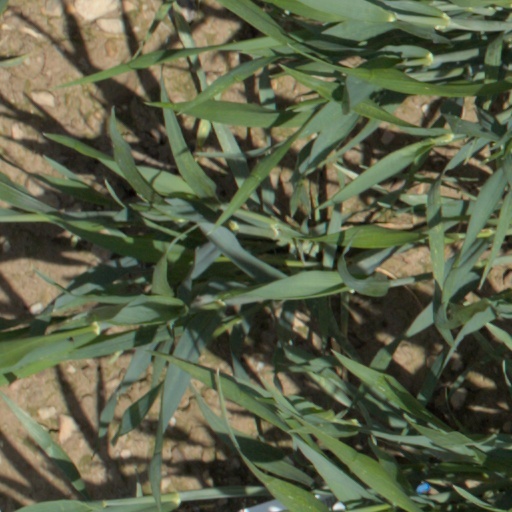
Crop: wheat